Jean-Baptiste-Henri de Valincour

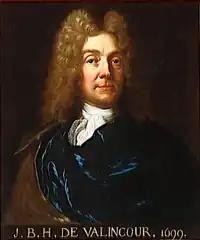
Portrait of Jean-Baptiste-Henri du Trousset de Valincourt

As a protégé of Jacques-Bénigne Bossuet, he entered the court of Louis-Alexandre de Bourbon, comte de Toulouse and became secretary of the fleet then secretary to the prince's commands. He was also made an honorary member of the Académie des sciences in 1721.